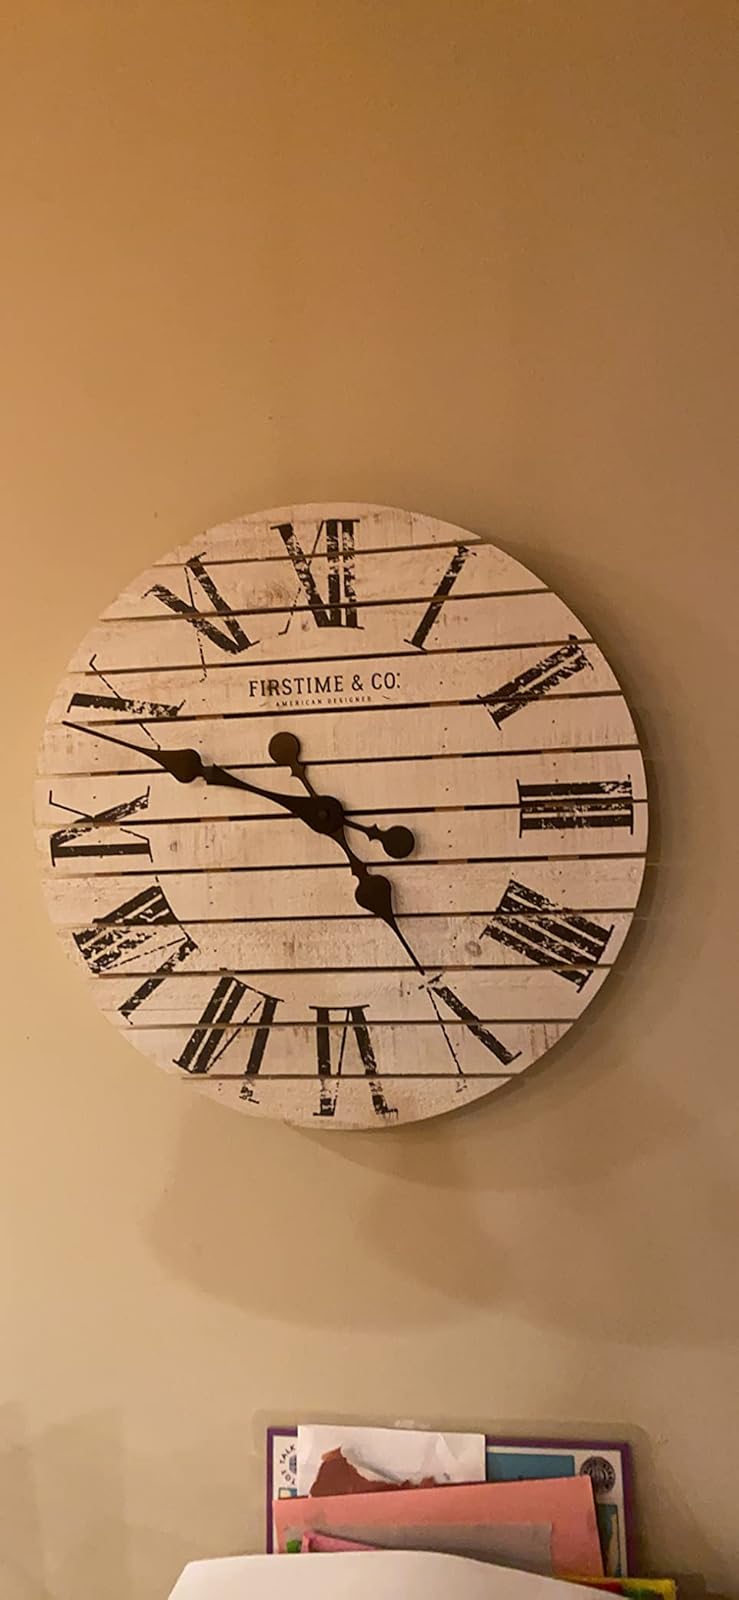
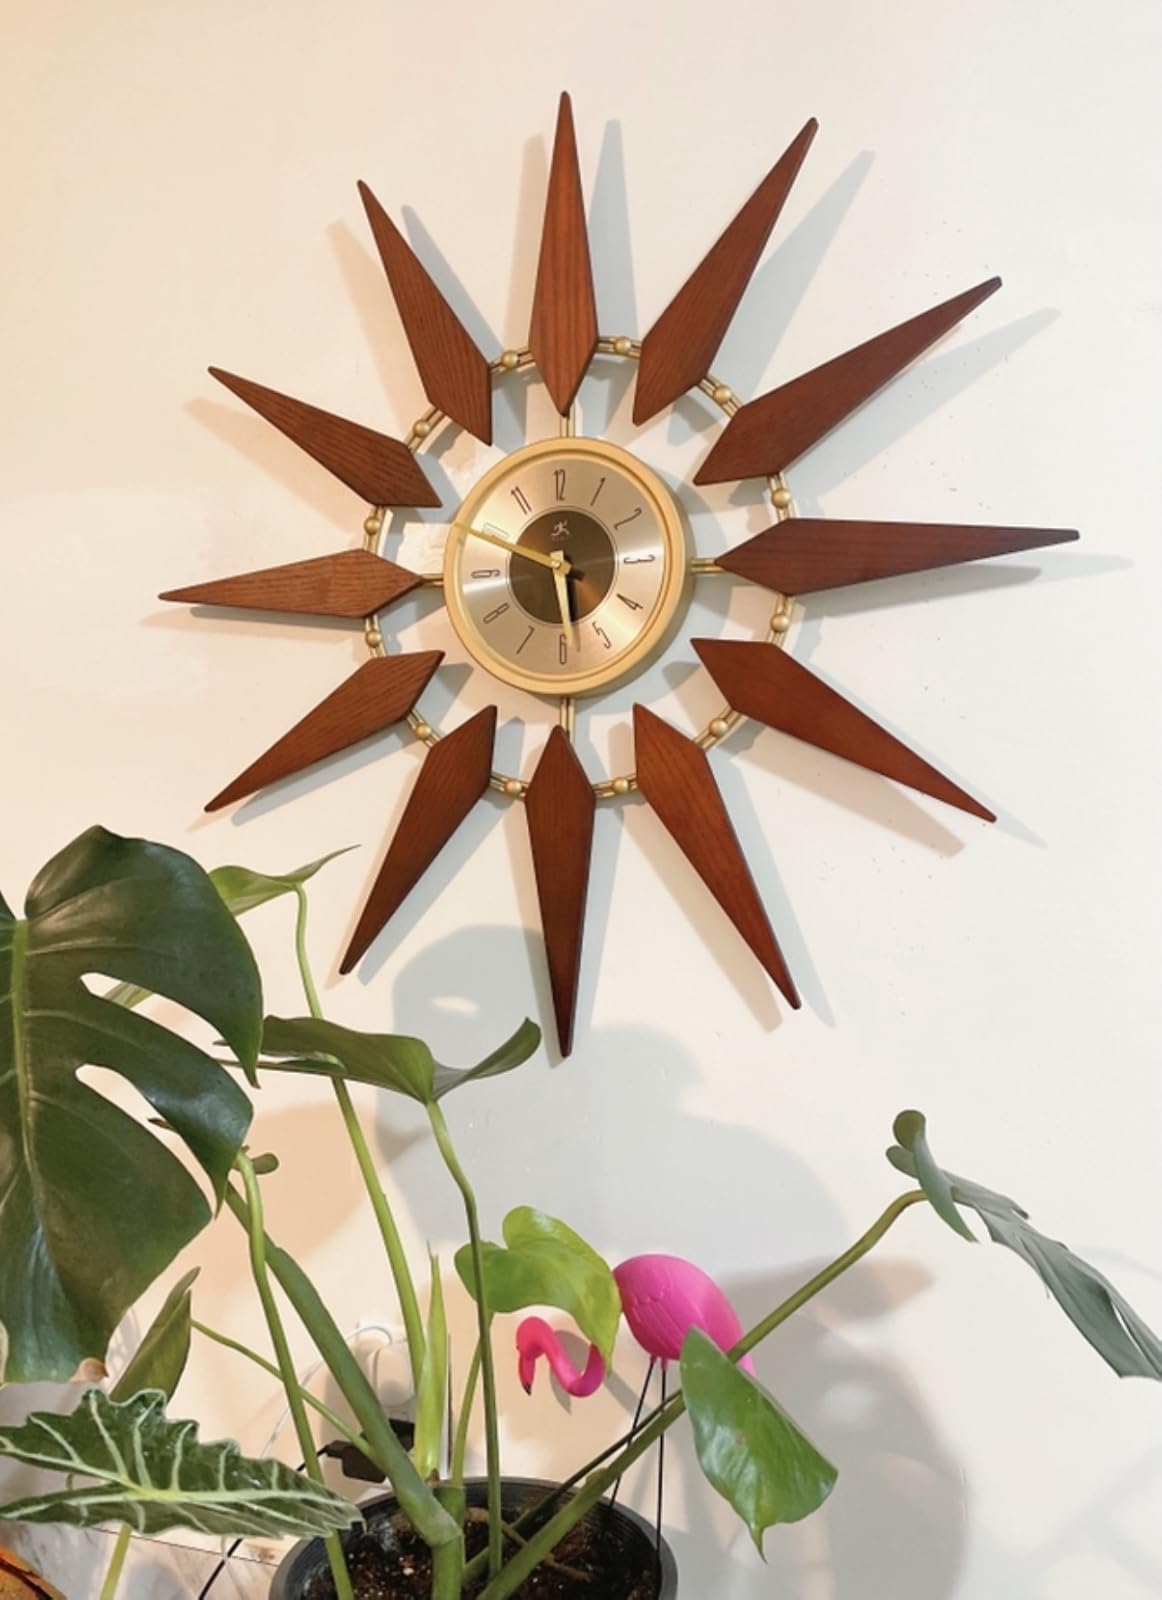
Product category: clock
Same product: no